McCants Stewart

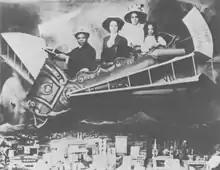
A 1910 photo of Stewart, his wife, sister-in-law and daughter.

In September 1911, while walking home from a banquet, Stewart stopped at a restaurant to greet some friends inside. As he stood in the doorway, a Portland Police officer ordered him to move on and threatened to arrest him if he refused to comply. Believing he had done no wrong, Stewart objected and the policeman arrested him and made him walk a mile on his prosthetic leg to the police station where he was booked for drunkenness. Authorities refused to charge Stewart, and the next day he filed a complaint of assault and battery with the district attorney, who issued an arrest warrant against the officer. At the hearing the officer maintained that Stewart was very inebriated while Stewart produced numerous witnesses from the banquet arguing the opposite. The complaint was dismissed and Stewart appealed to the Mayor of Portland and publicized the incident in "The Oregon Journal". Whether there was any further action is unknown.